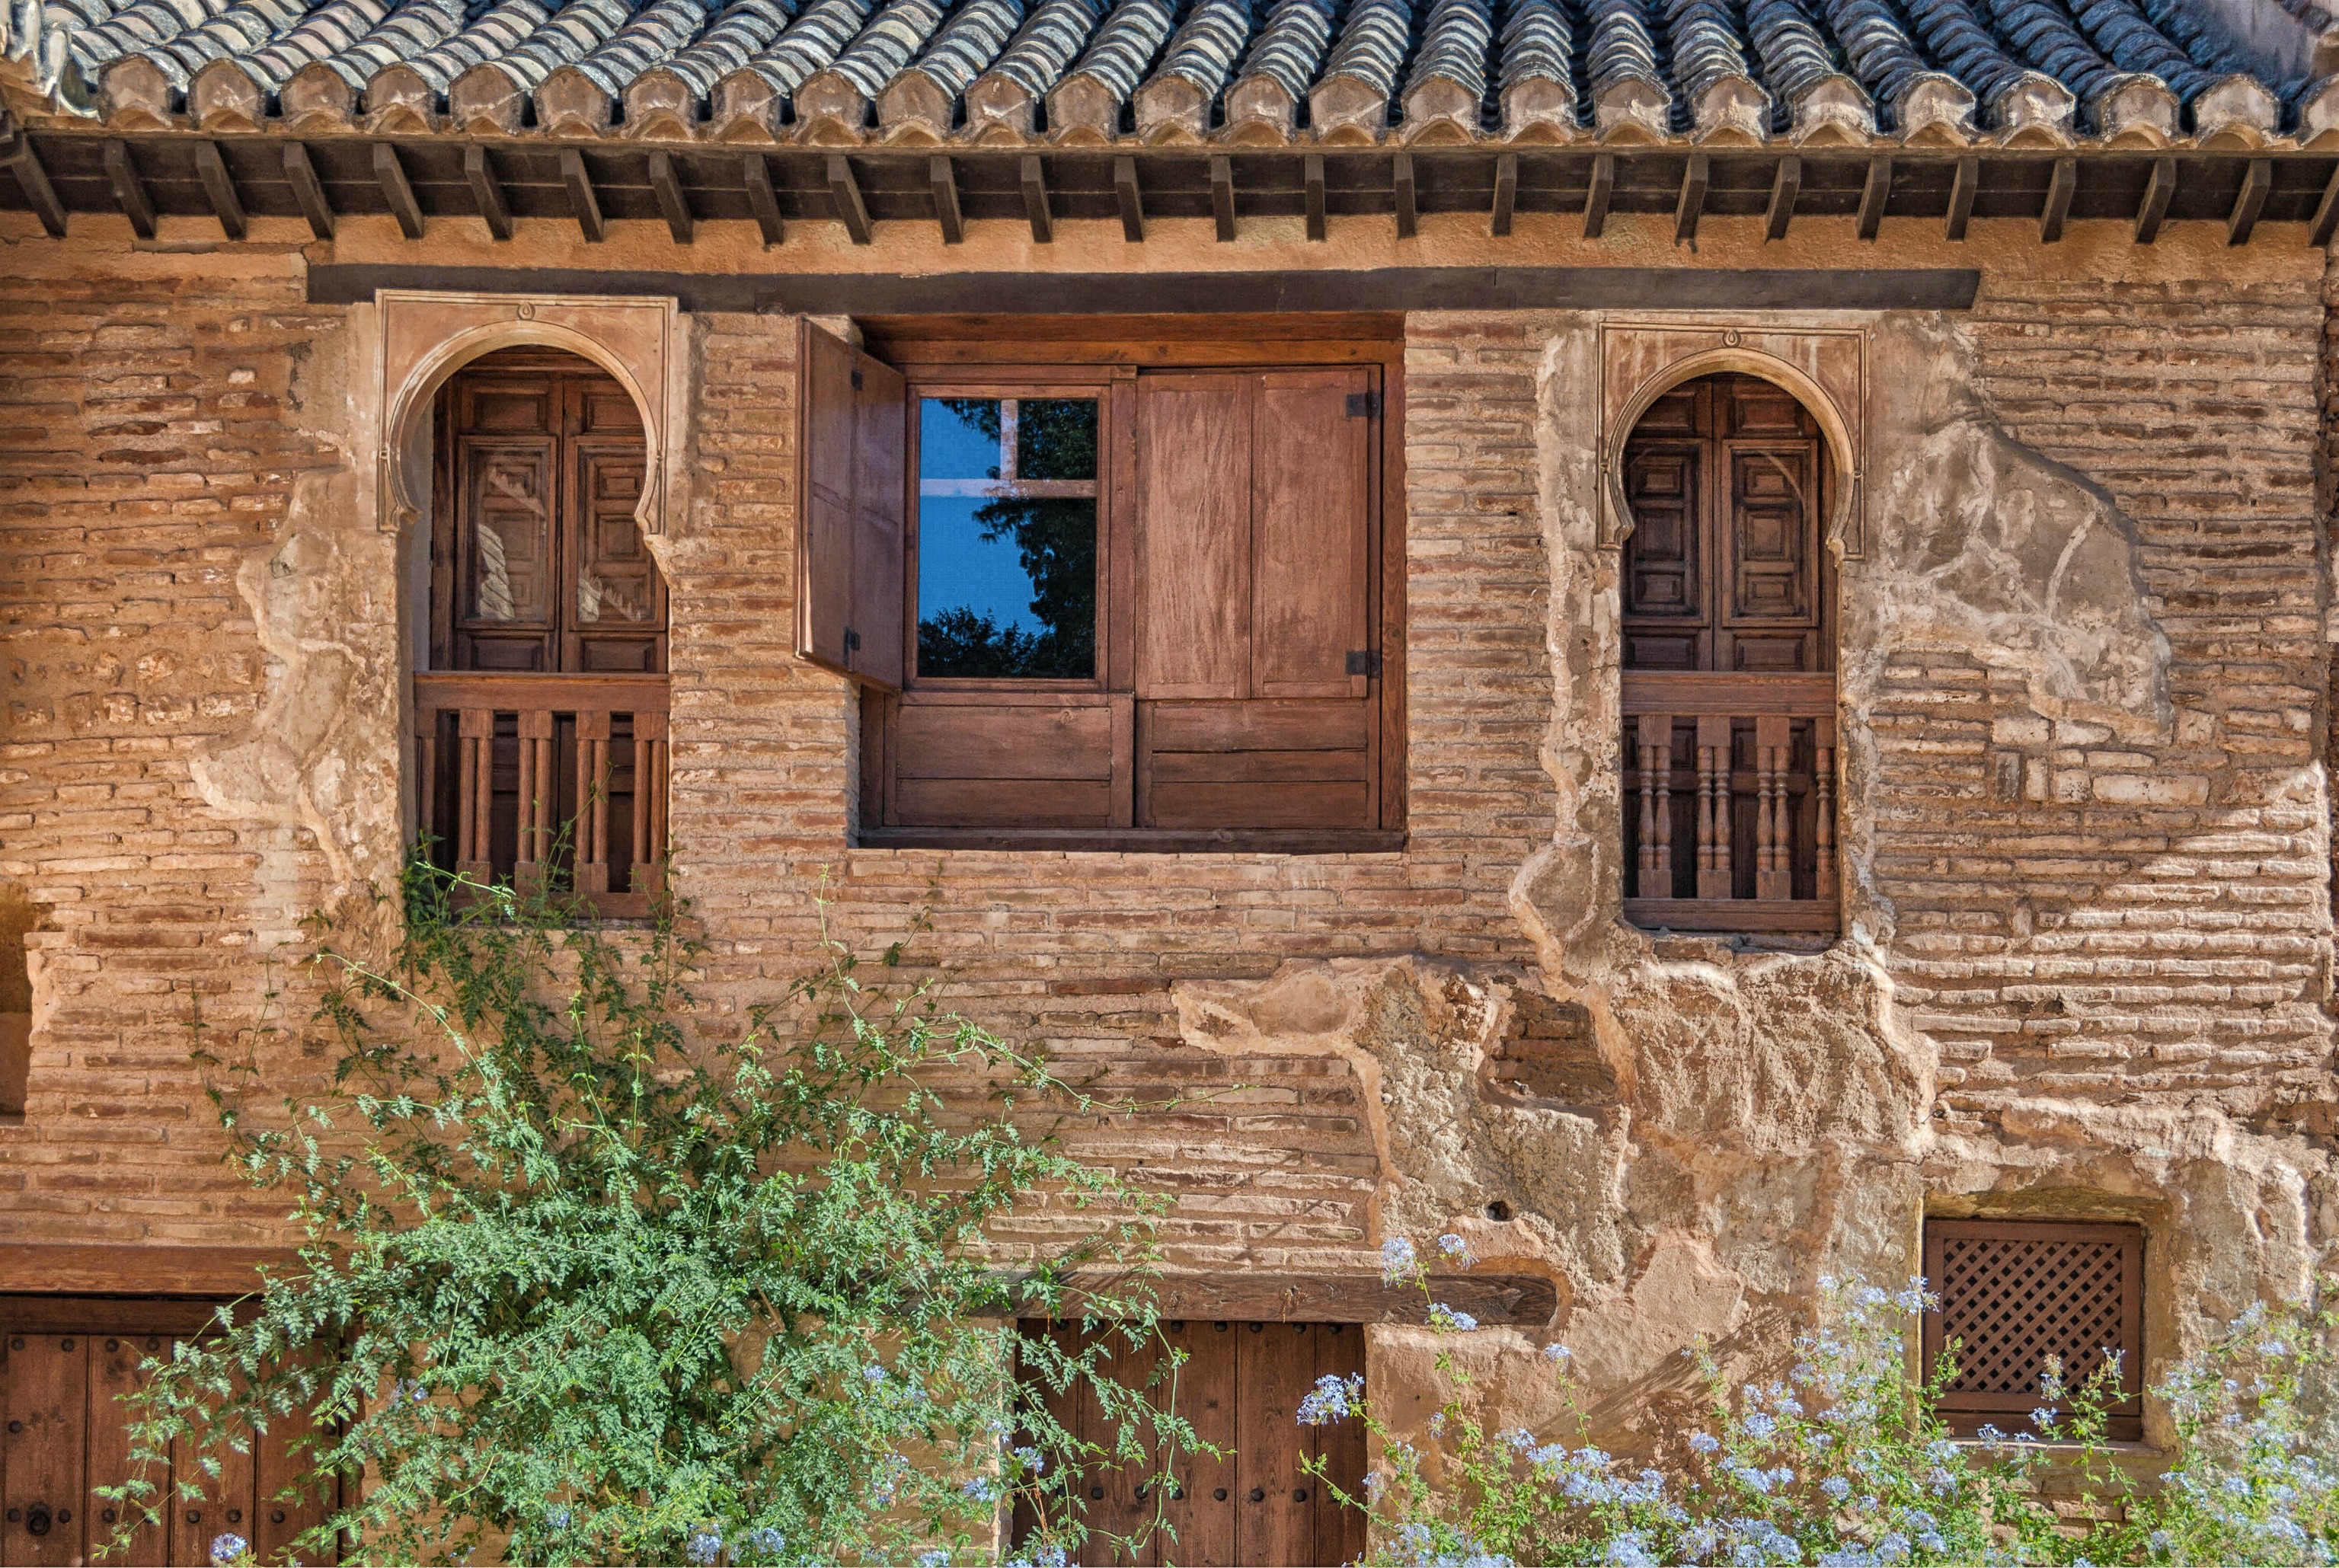
nature, architecture, wood, mansion, house, window, building, home, cottage, facade, property, chapel, plants, outside, spain, estate, log cabin, granada